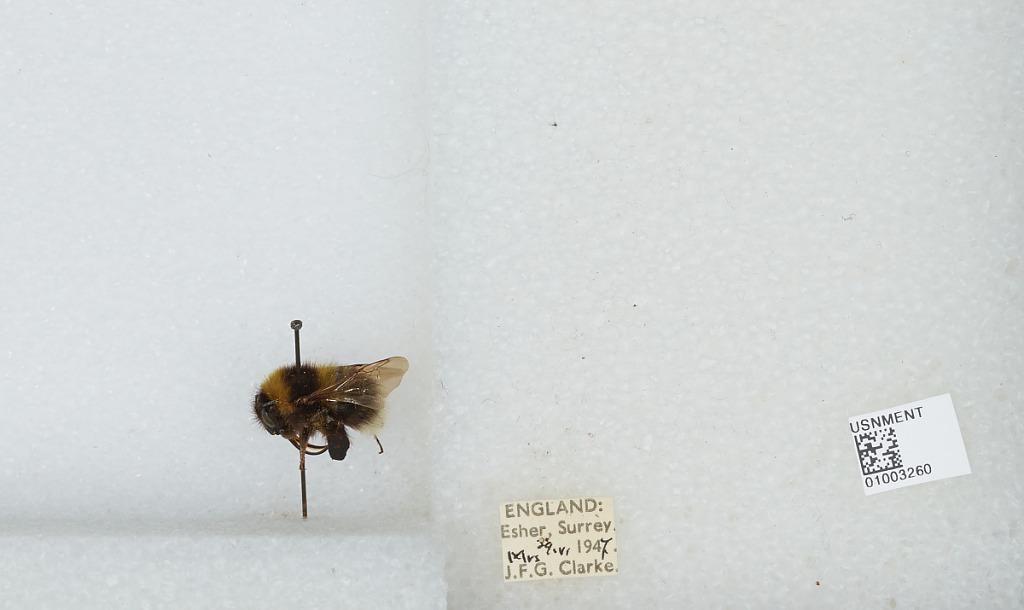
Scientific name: Bombus (Megabombus) hortorum (Linnaeus)
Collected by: J. Clarke
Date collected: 1947-6-29
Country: United Kingdom
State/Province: England
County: Surrey
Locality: Elmbridge; Esher
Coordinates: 51.3692, -0.365